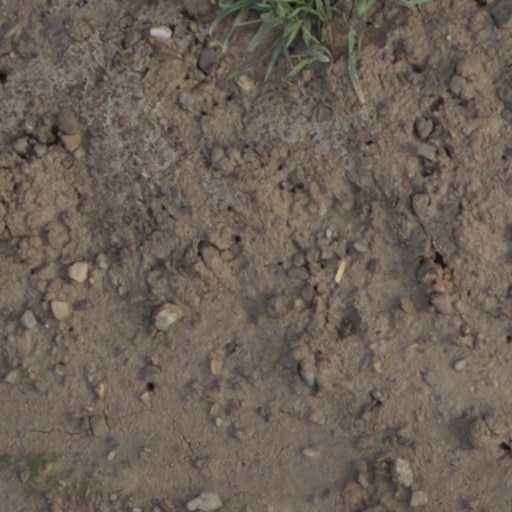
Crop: wheat